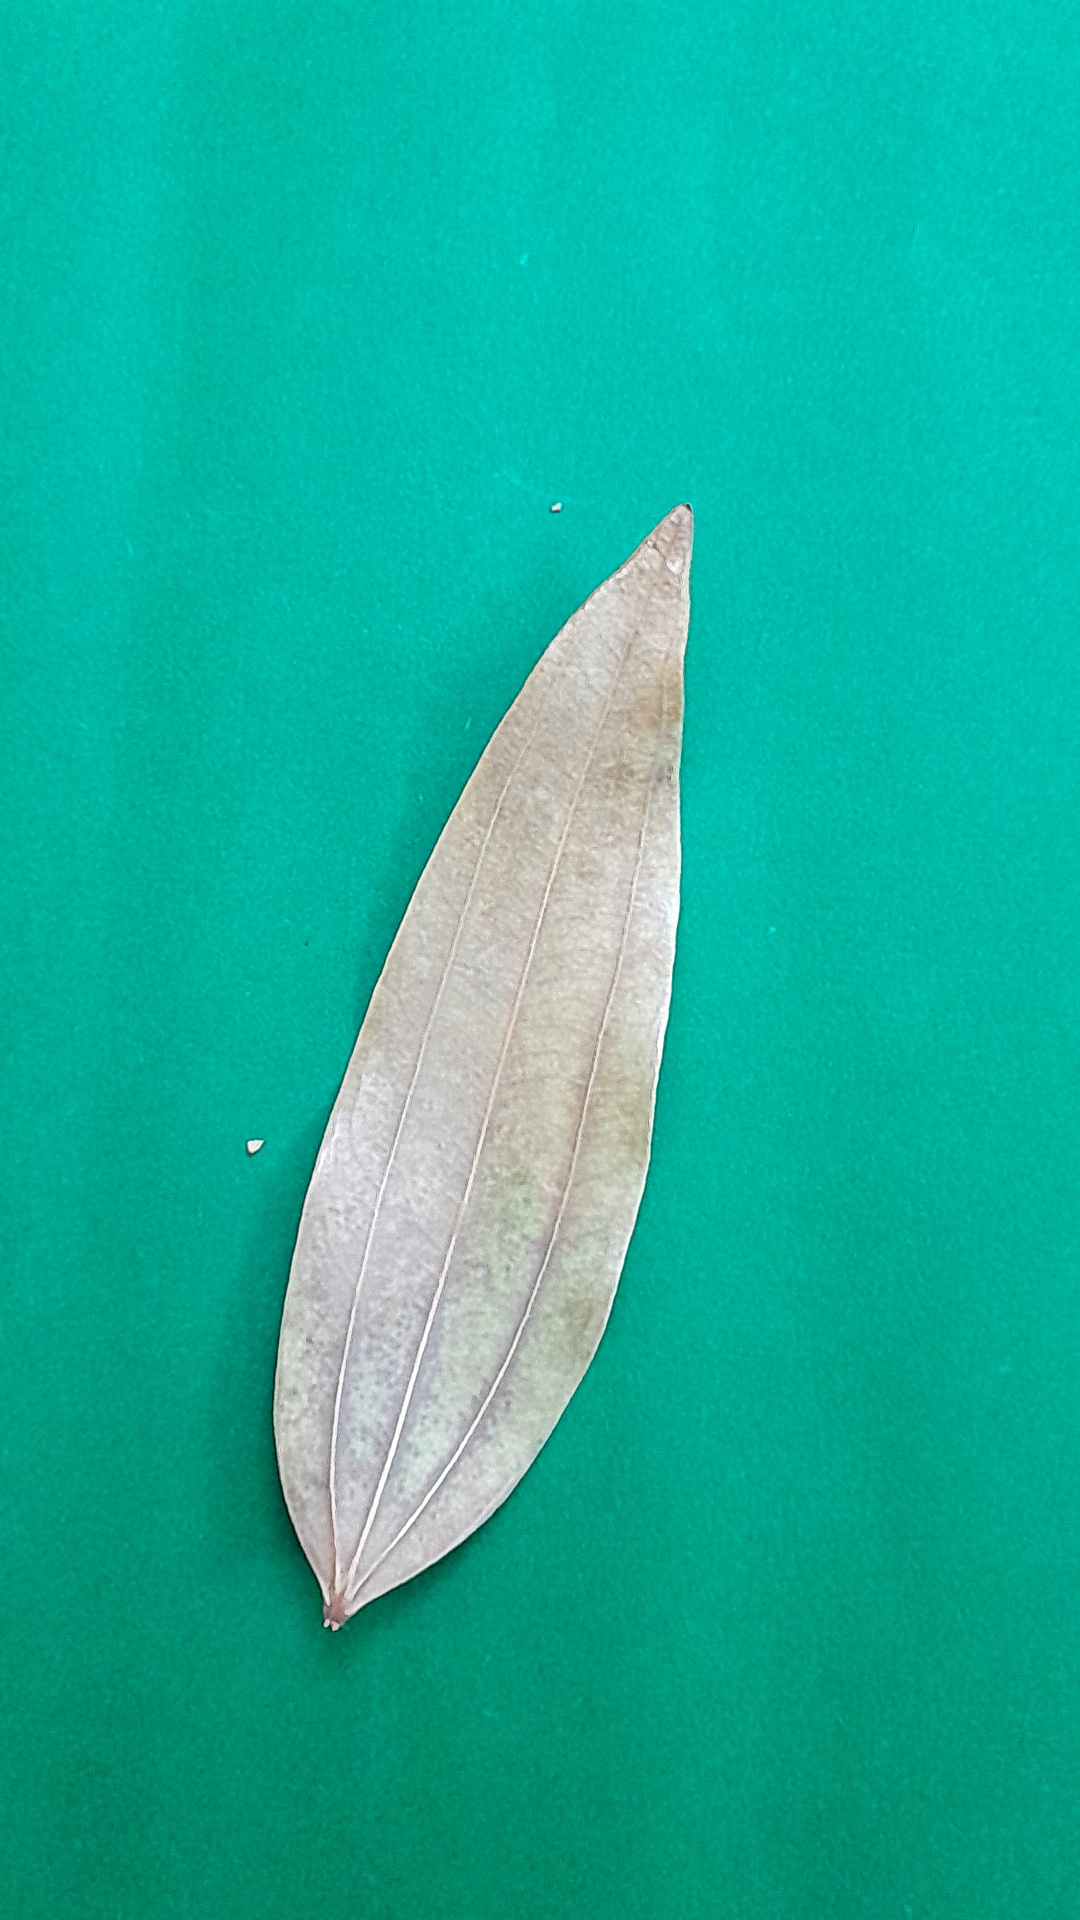
Label: Dry Leaf